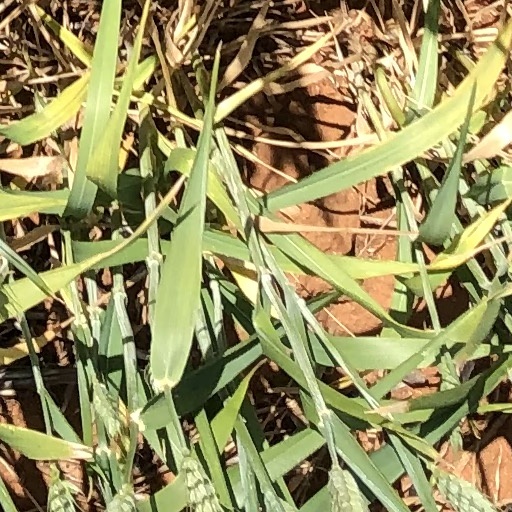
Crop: wheat